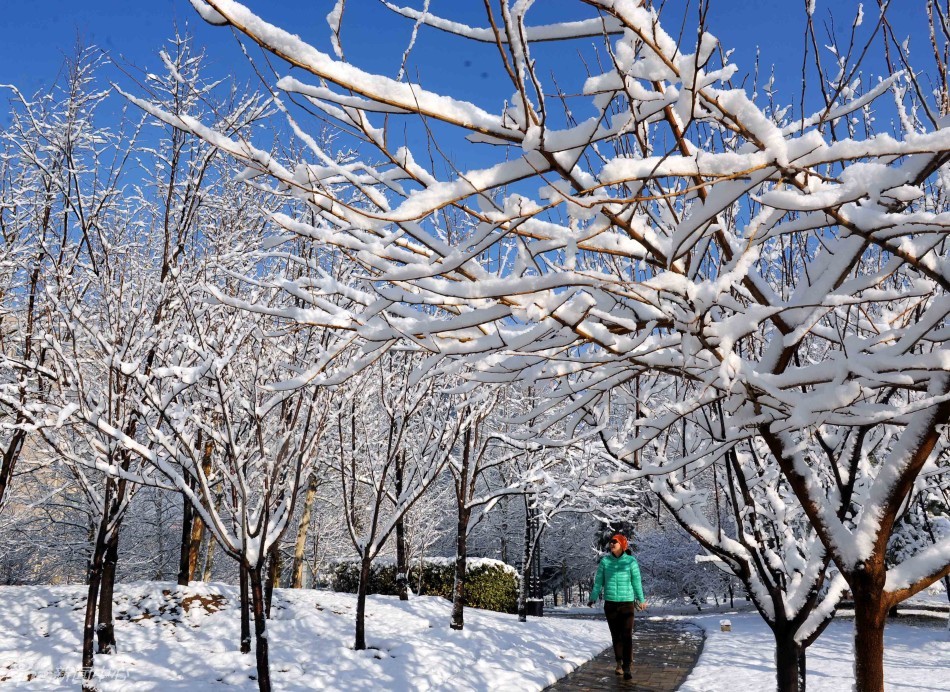
Weather: snow or frosty